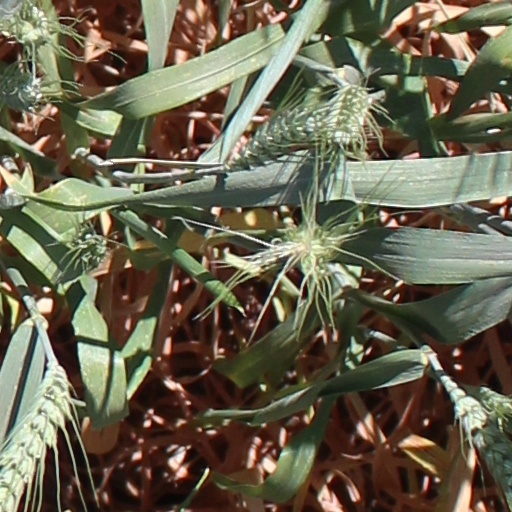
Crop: wheat